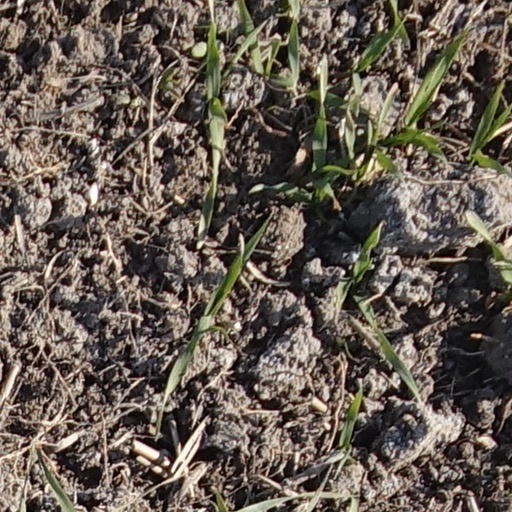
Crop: wheat